Wakey Wakey Campers

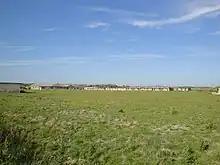
Atherfield Bay Holiday Centre, the location of the series.

Wakey Wakey Campers is a British reality television/game show series about a group of modern holiday-makers who stay on a mock 1960s-style holiday camp. The series finds out whether they will enjoy the experience, lack of technology, living conditions and activities. The series was filmed at Atherfield Bay Holiday Camp in the Isle of Wight and starred, among others, singer-songwriter and entertainer Tony King, South west comedian Neil "Buster" Brimson and St.Helens born comedy vocalist John Devereux.